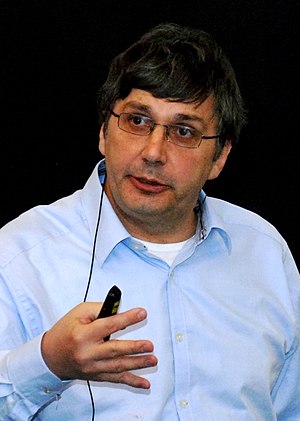
Andre Geim
Sir Andre Konstantin Geim, FRS, HonFRSC, HonFInstP er en russisk født hollandsk-britisk fysiker, der arbejder i England på School of Physics and Astronomy ved University of Manchester.